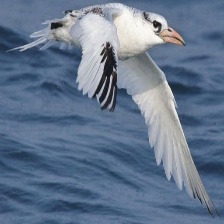
Species: RED BILLED TROPICBIRD
Scientific name: PHAETHON AETHEREU